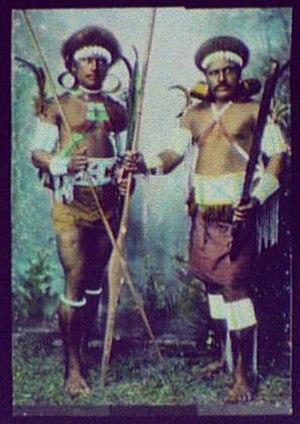
L'empire colonial allemand fut fondé après l'unification de la nation allemande en 1871 et la naissance de l'Empire allemand. Il cessa d'exister après la Première Guerre mondiale.
Cet article retrace l'histoire des Salomon, aujourd'hui un État souverain en Mélanésie.
William Henry Jackson était un peintre, photographe et explorateur américain, célèbre pour ses documents sur l'Ouest américain.